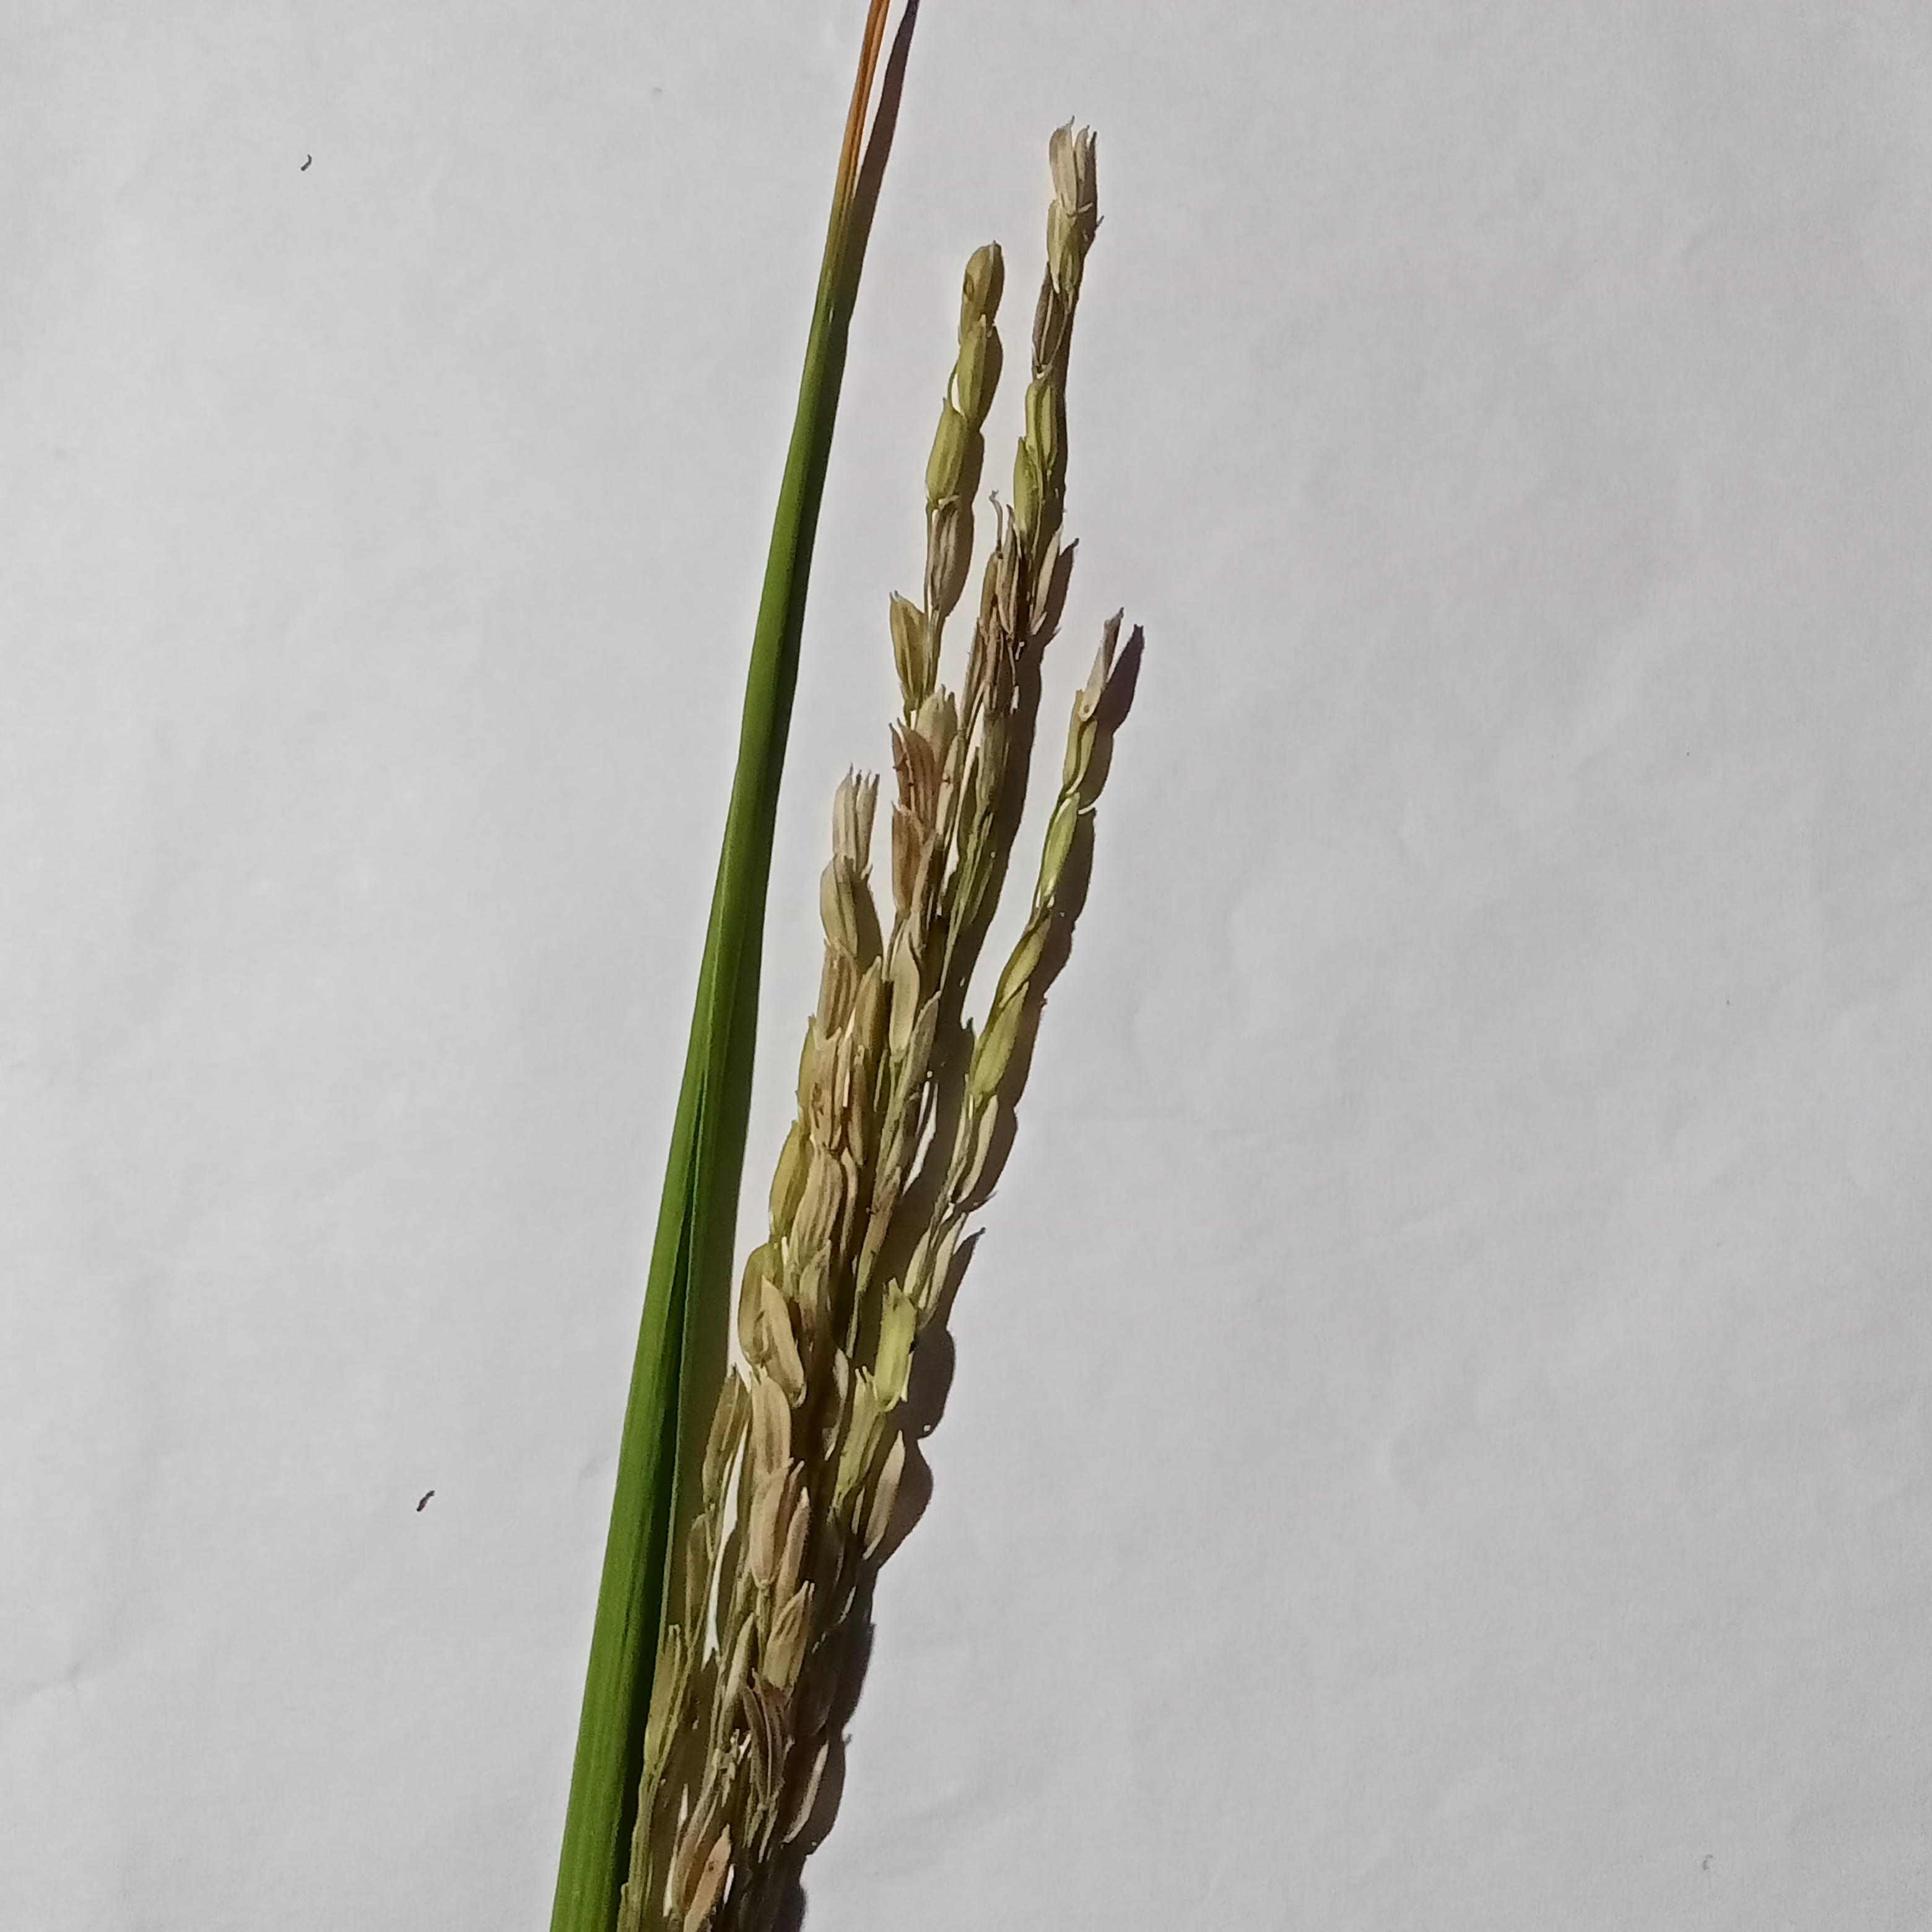
Label: Rice___Neck_Blast